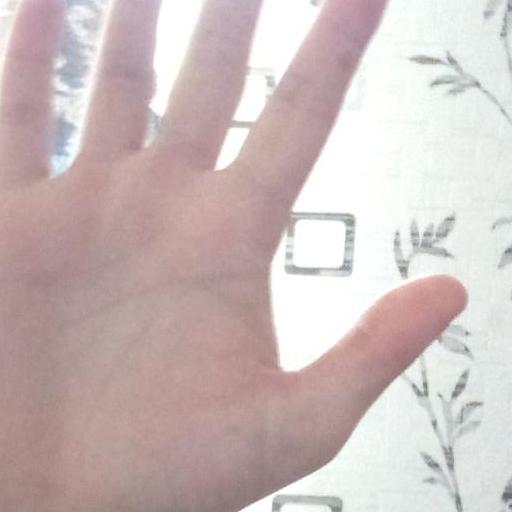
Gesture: palm